Evgeniya Kanaeva

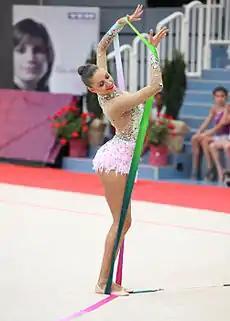
Kanaeva in 2012

Kanaeva started her season with new hoop, clubs and ball routines at the Moscow Grand Prix. She finished 2nd in the all-around at the 2012 Moscow Grand Prix behind teammate Daria Kondakova, but won gold medals in the ribbon, clubs and hoop finals ahead of Daria Dmitrieva and Daria Kondakova. She followed her win at the Grand Prix by winning the all-around at the International Thiais Tournament. She went on to compete on her first World Cup of the season at Pesaro and won the all-around title as well the clubs, ball and hoop finals. She withdrew from Penza World Cup citing illness. She returned to competition at the Sofia World Cup where she beat the defending champion Daria Kondakova and won the event finals in ball and hoop. She did not qualify for the ribbon finals because of the two-per-country rule, with Kondakova and Dmitrieva ahead of her in the ribbon qualifications. She was also the champion in all-around at the 2012 Corbeil-Essonnes Cup ahead of compatriots Daria Dmitrieva and Alexandra Merkulova.